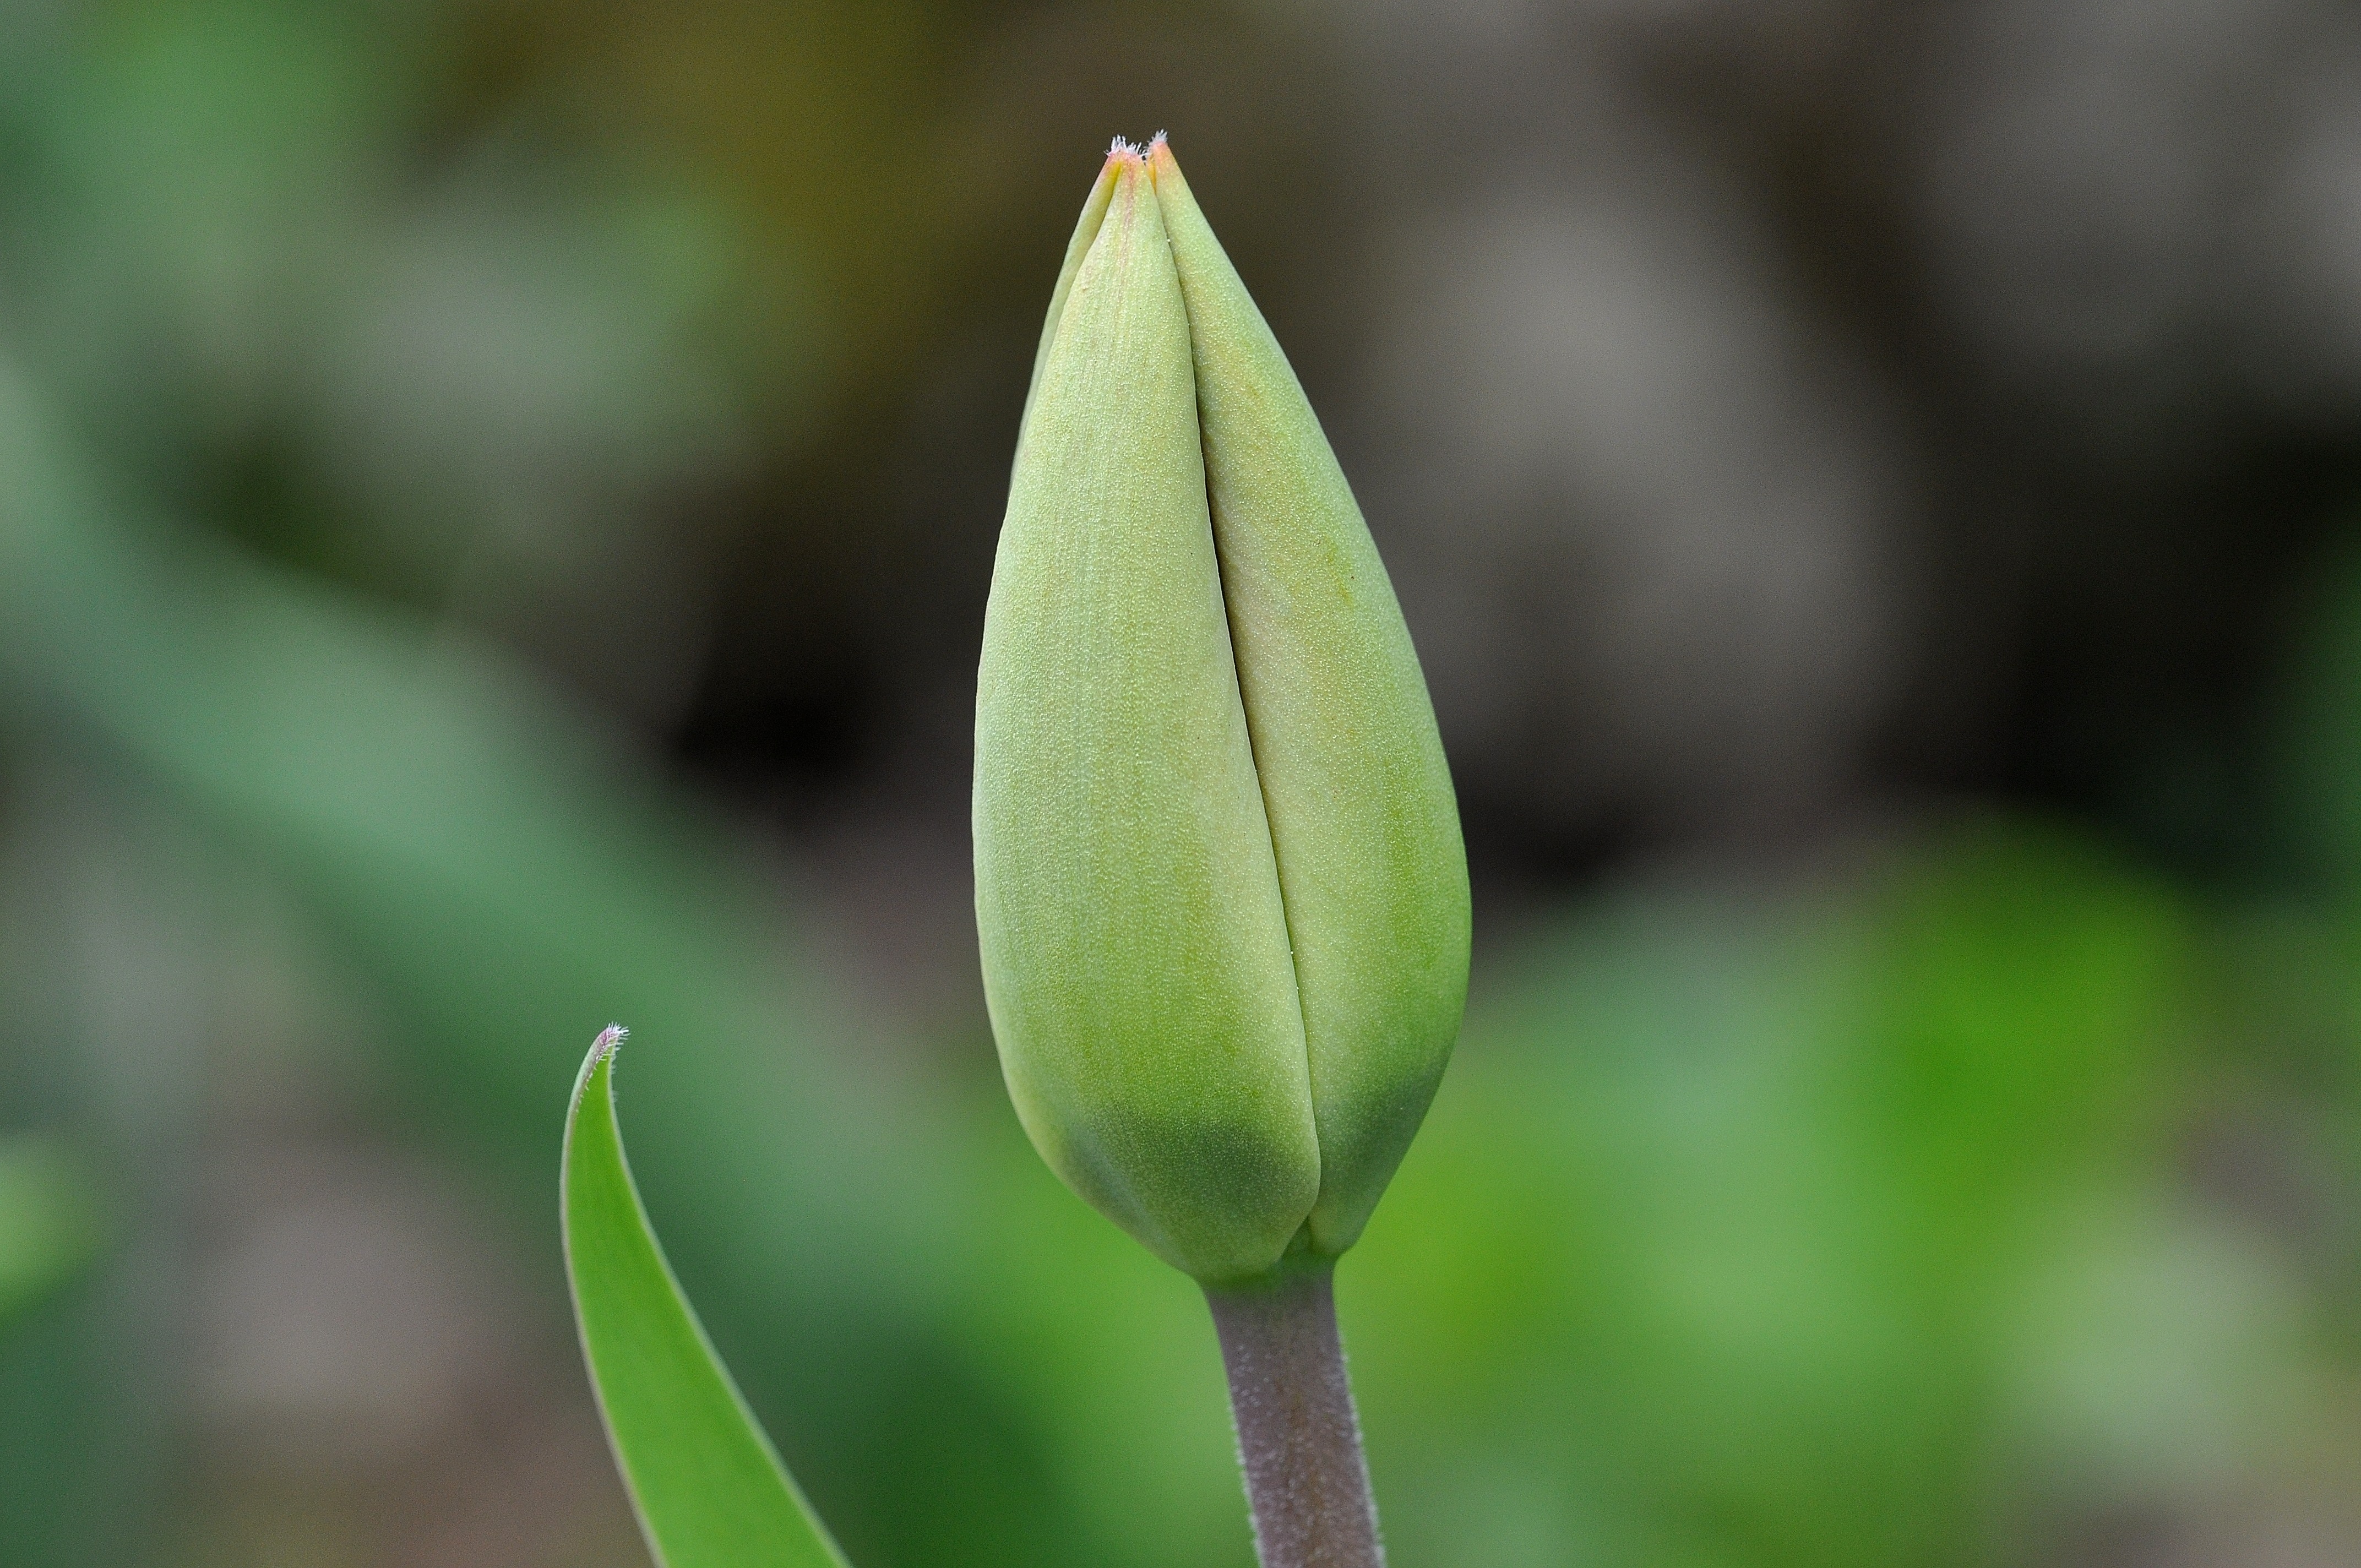
nature, blossom, plant, photography, leaf, flower, petal, bloom, tulip, spring, green, botany, yellow, garden, close, flora, wildflower, close up, closed, bud, spring flower, arum, macro photography, flowering plant, schnittblume, closed flower, plant stem, land plant